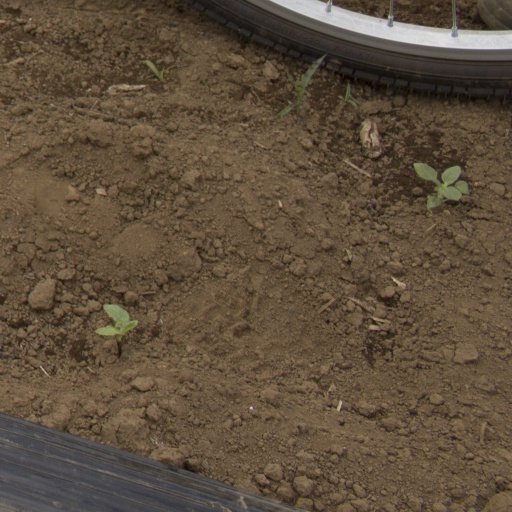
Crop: Jerusalem artichoke